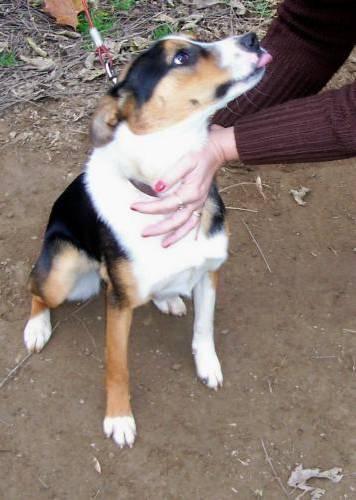
dog